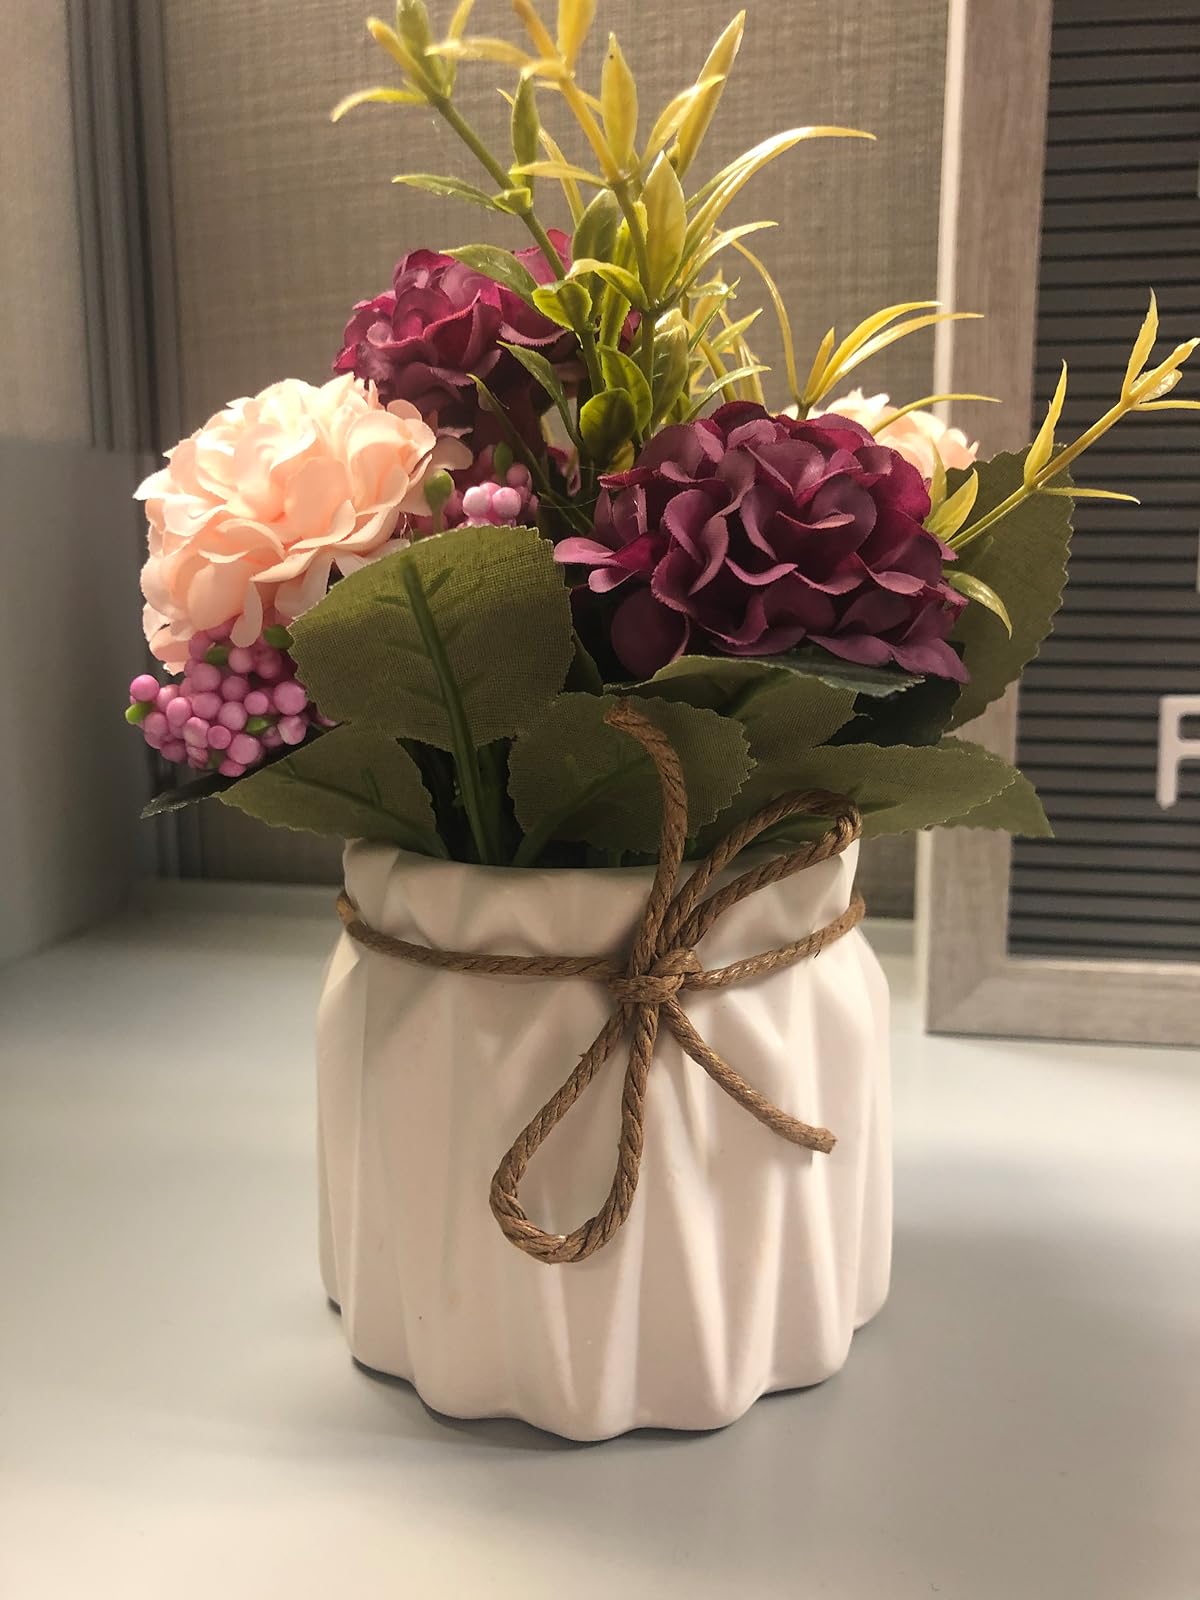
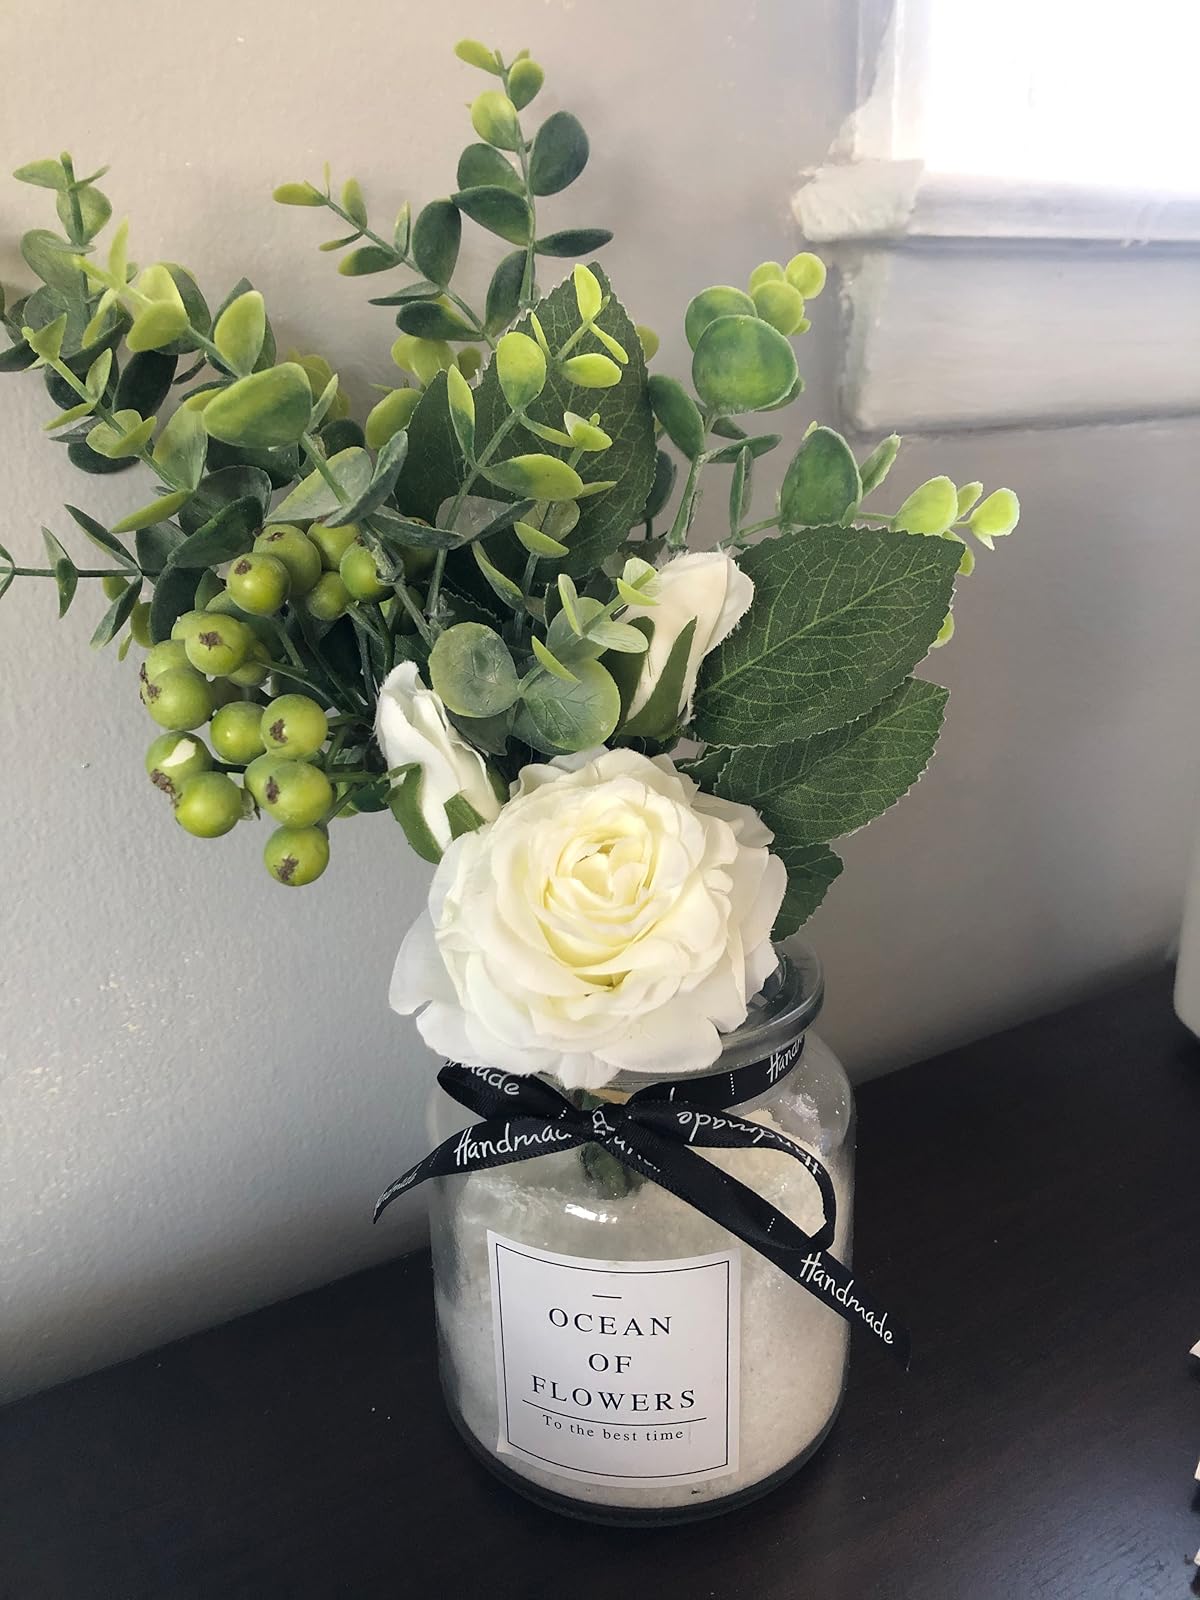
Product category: vase
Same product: no